Rome

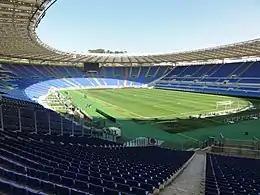
Stadio Olimpico, home of AS Roma and SS Lazio, is one of the largest sports stadiums in Europe, with a capacity of over 70,000.

Rome contains many pontifical universities and other institutes, including the British School at Rome, the French School in Rome, the Pontifical Gregorian University (the oldest Jesuit university in the world, founded in 1551), Istituto Europeo di Design, the Scuola Lorenzo de' Medici, the Link Campus of Malta, and the Università Campus Bio-Medico. Rome is also the location of two American Universities; The American University of Rome and John Cabot University as well as St. John's University branch campus, John Felice Rome Center, a campus of Loyola University Chicago and Temple University Rome, a campus of Temple University. The Roman Colleges are several seminaries for students from foreign countries studying for the priesthood at the Pontifical Universities. Examples include the Venerable English College, the Pontifical North American College, the Scots College, and the Pontifical Croatian College of St. Jerome. Rome's major libraries include: the , opened in 1604, making it Italy's first public library; the Biblioteca Vallicelliana, established in 1565; the Biblioteca Casanatense, opened in 1701; the National Central Library, one of the two national libraries in Italy, which contains 4,126,002 volumes; The Biblioteca del Ministero degli Affari Esteri, specialised in diplomacy, foreign affairs and modern history; the Biblioteca dell'Istituto dell'Enciclopedia Italiana; the Biblioteca Don Bosco, one of the largest and most modern of all Salesian libraries; the Biblioteca e Museo teatrale del Burcardo, a museum-library specialised in history of drama and theatre; the Biblioteca della Società Geografica Italiana, which is based in the Villa Celimontana and is the most important geographical library in Italy, and one of Europe's most important; and the Vatican Library, one of the oldest and most important libraries in the world, which was formally established in 1475, though in fact much older and has 75,000 codices, as well as 1.1 million printed books, which include some 8,500 incunabula. There are also many specialist libraries attached to various foreign cultural institutes in Rome, among them that of the American Academy in Rome, the French Academy in Rome and the Bibliotheca Hertziana – Max Planck Institute of Art History, a German library, often noted for excellence in the arts and sciences.